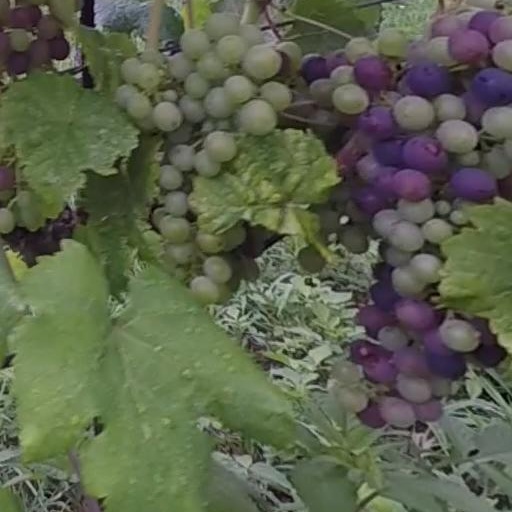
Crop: grape